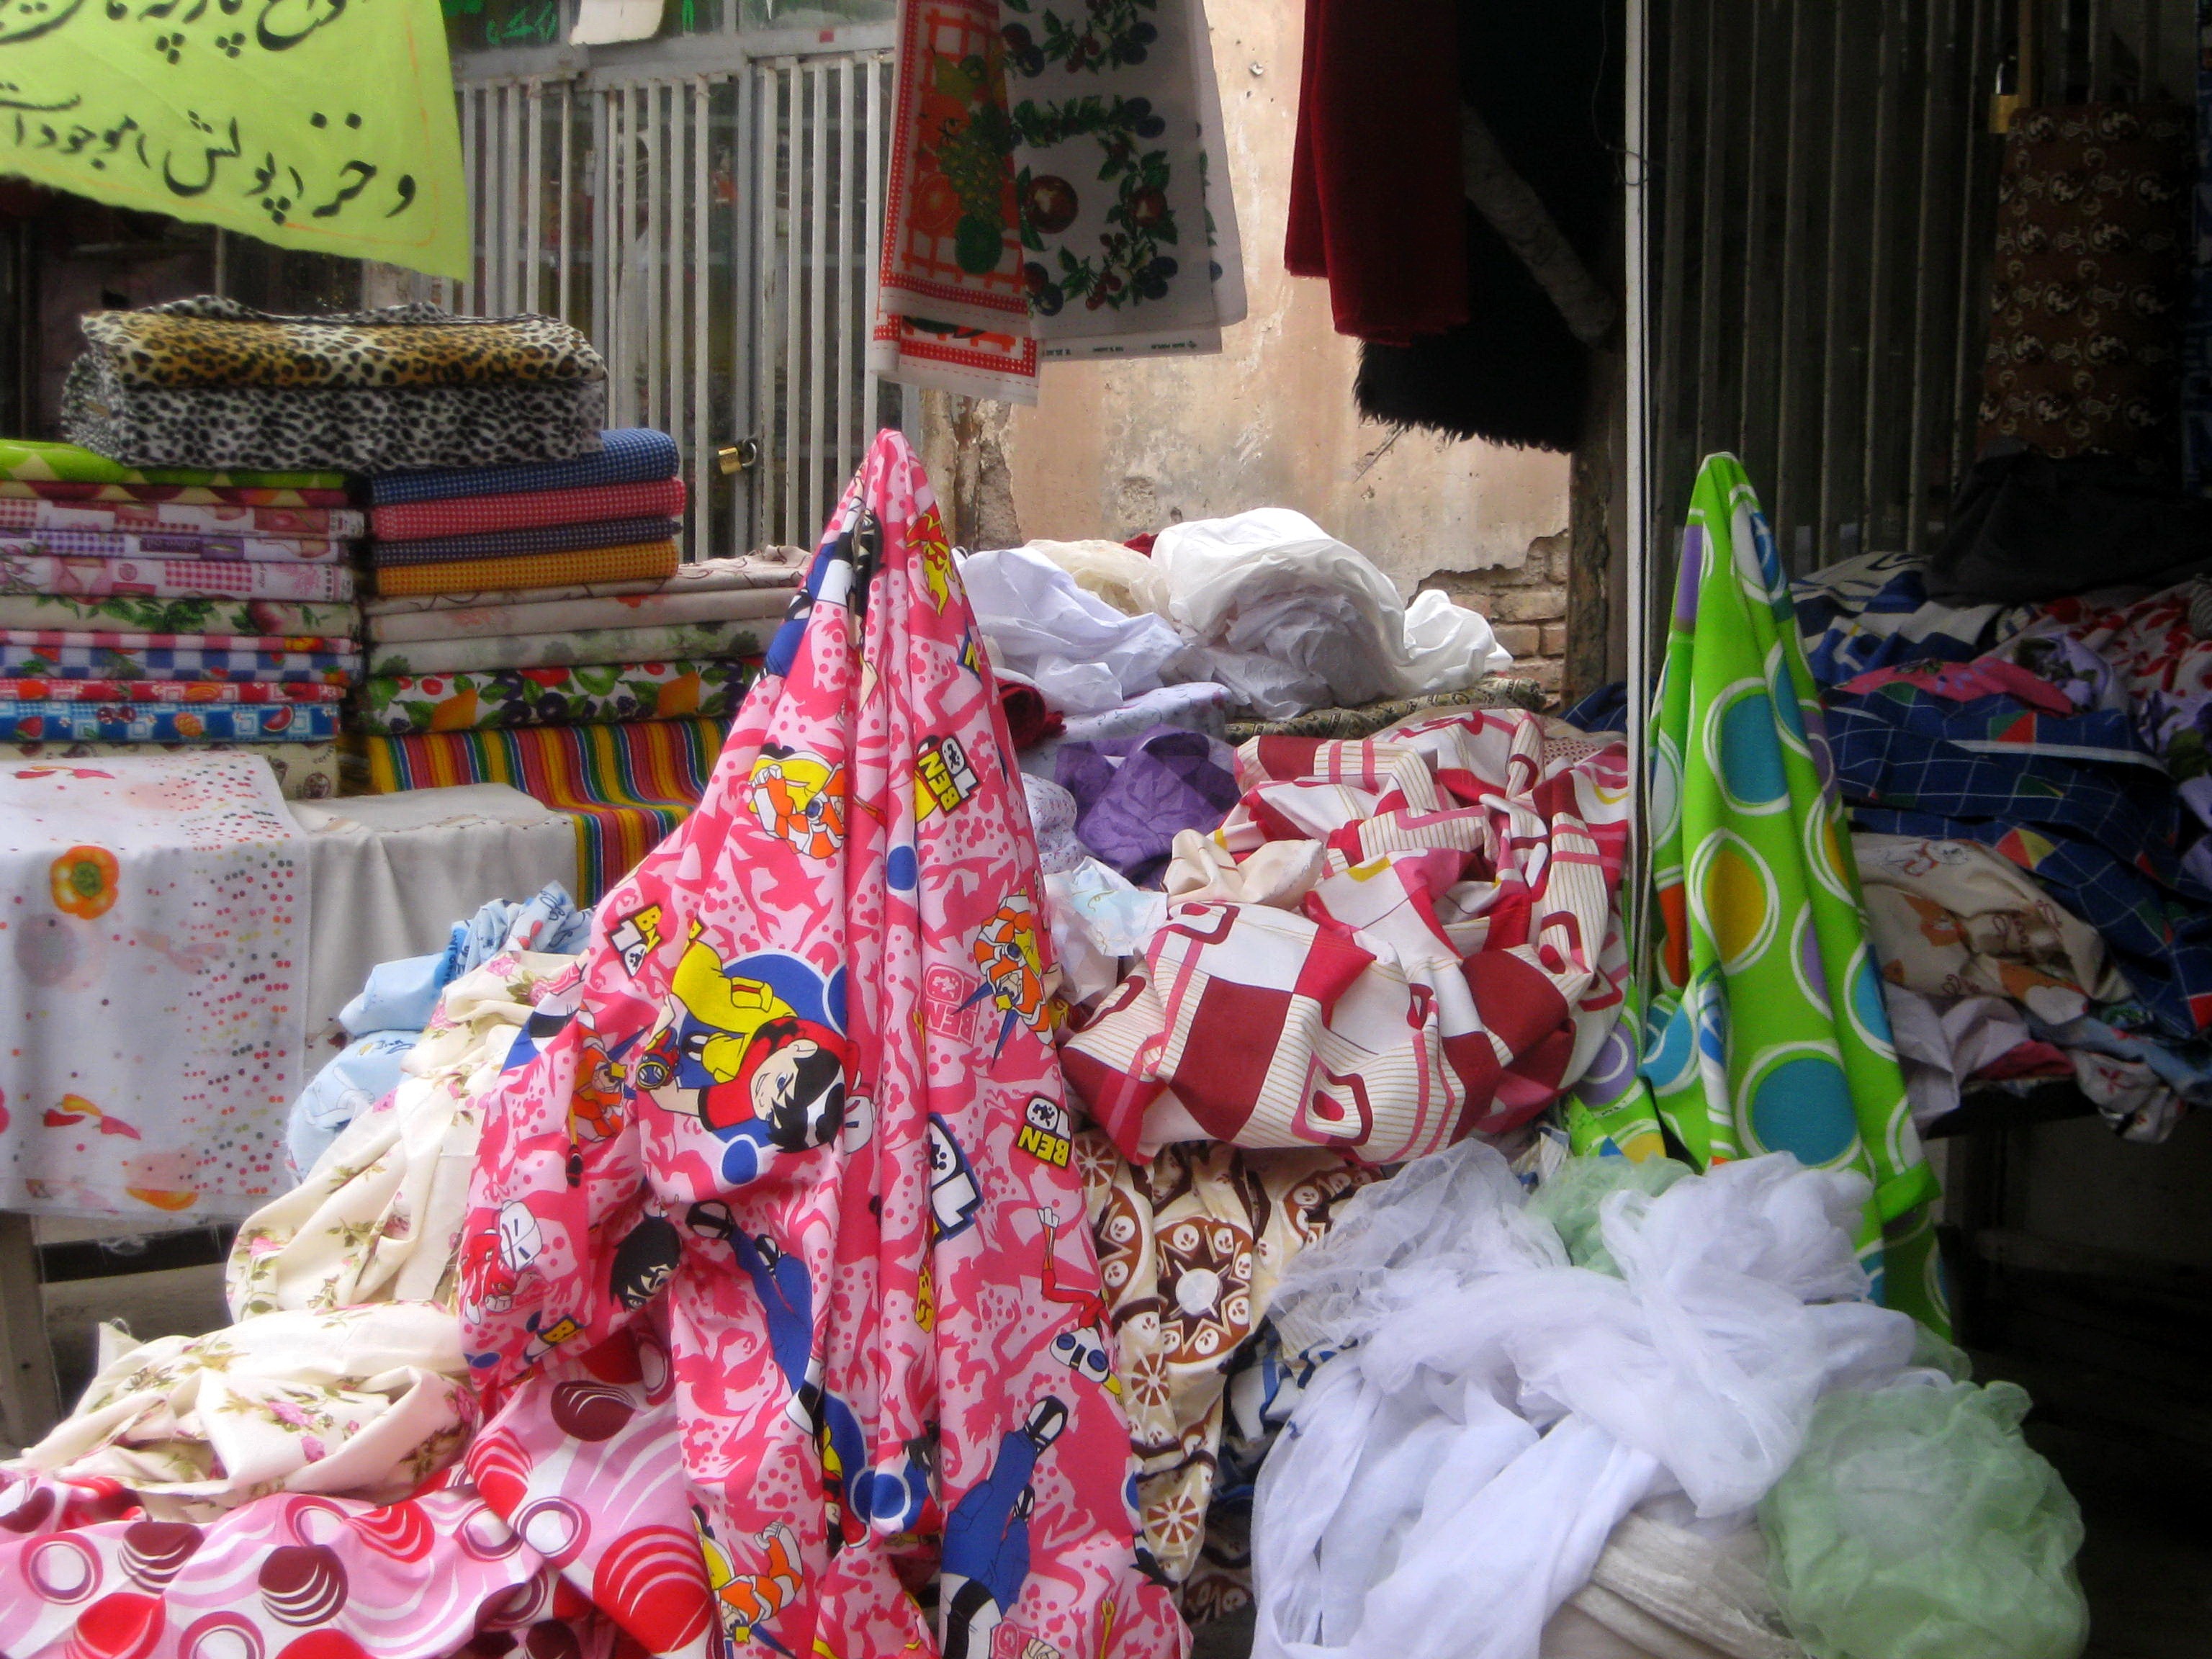
flower, shop, vendor, color, bazaar, market, craft, colorful, cloth, public space, fabric, festival, sale, tradition, sell, traditional